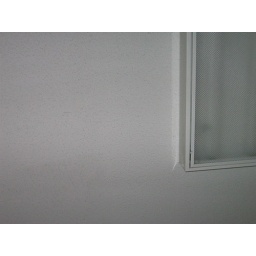
from the couch in Neil's apartment at the University of California building